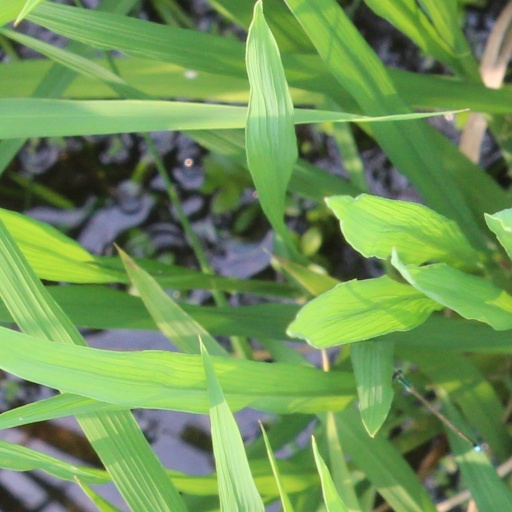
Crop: rice